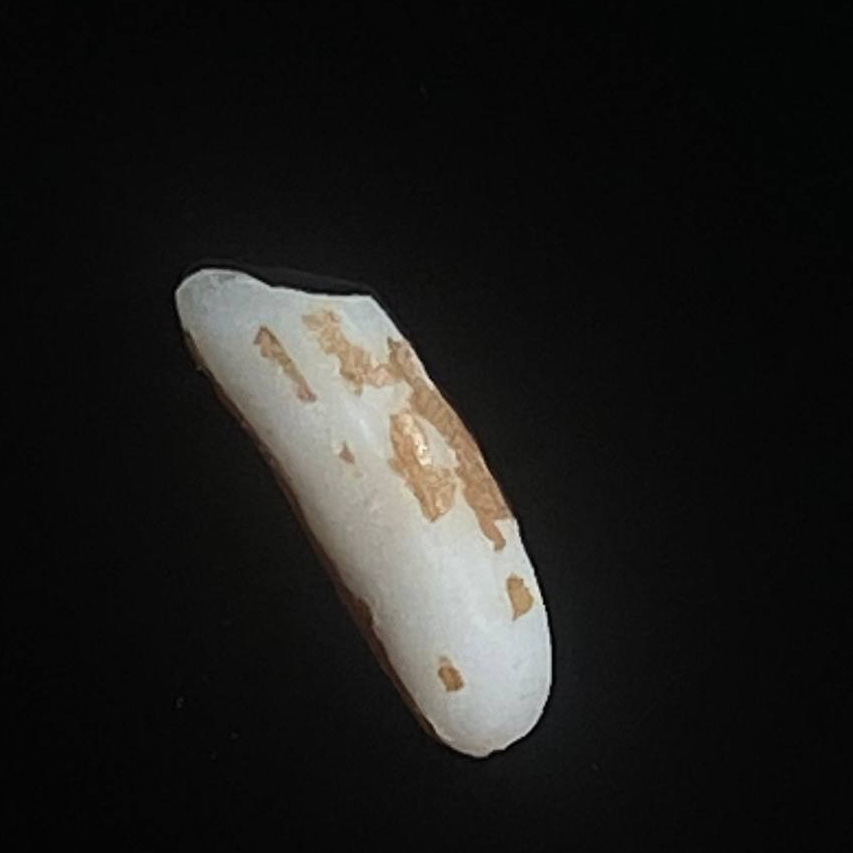
Rice variety: Lal_Binni